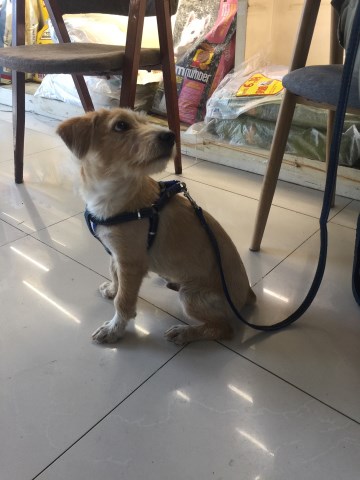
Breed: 2925-n000114-toy_poodle